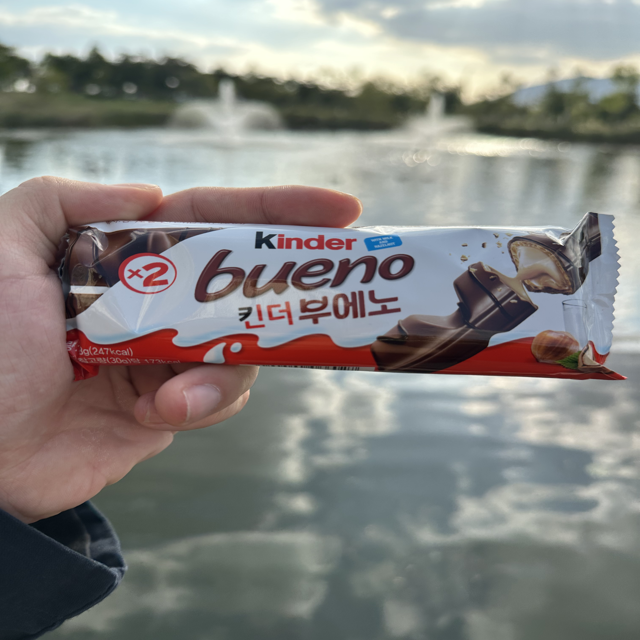
Label: plastics